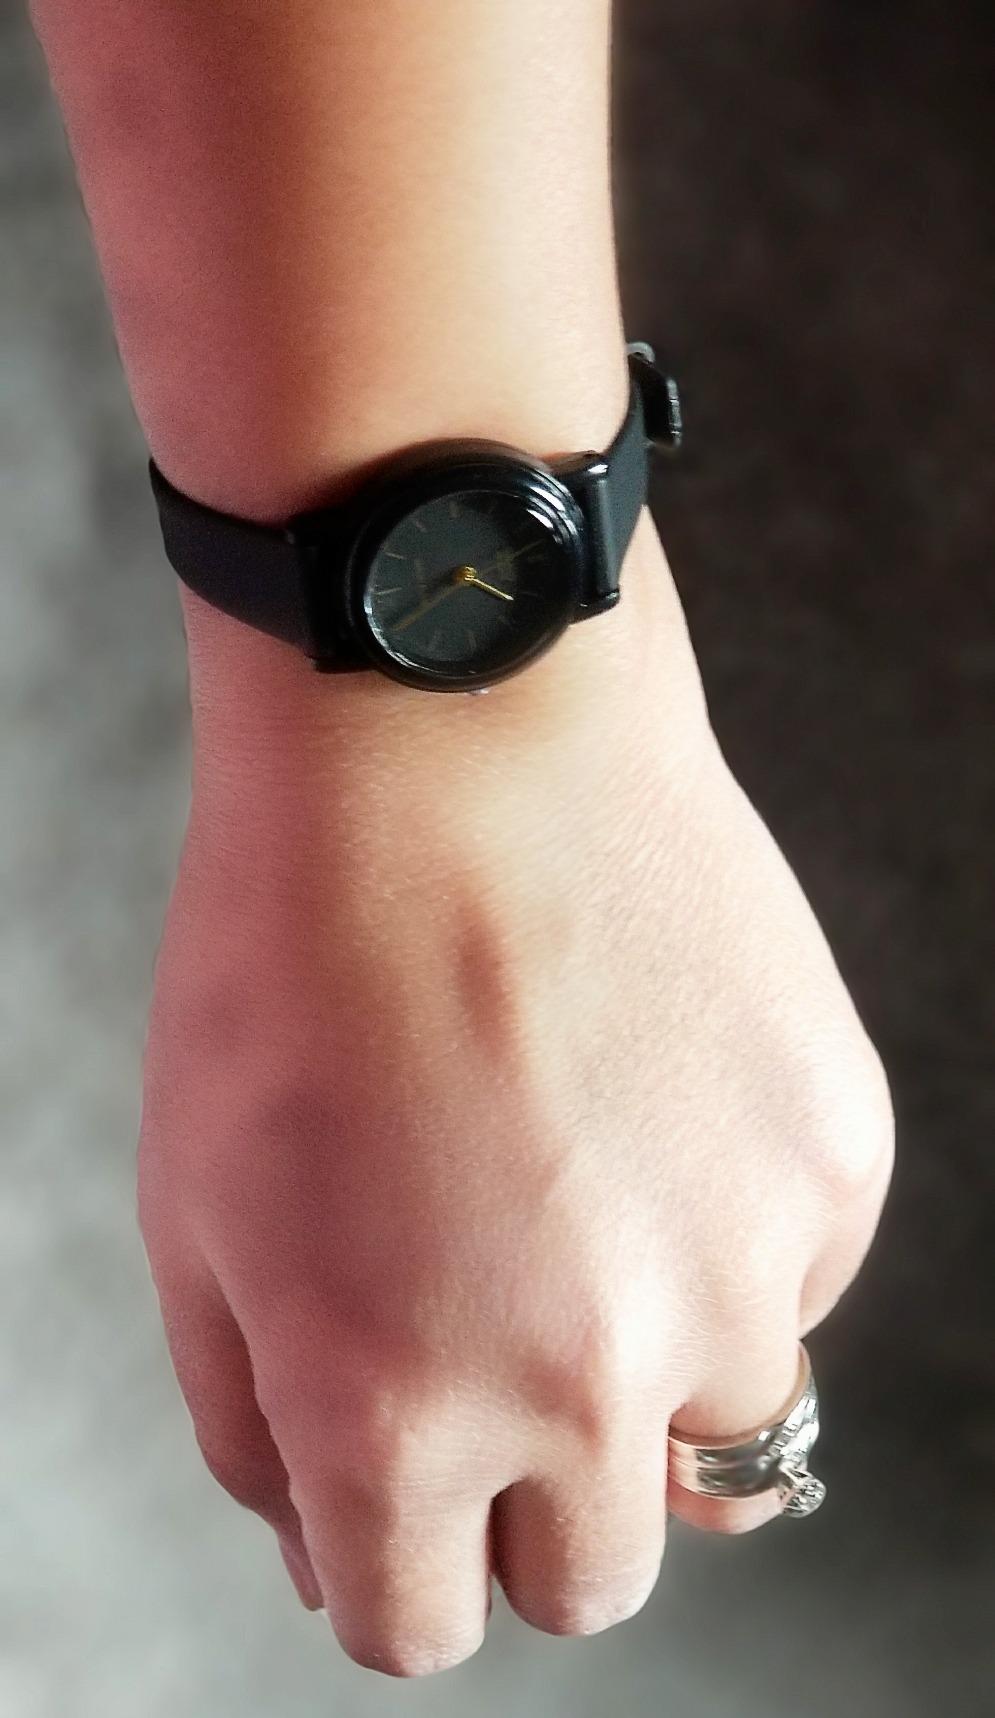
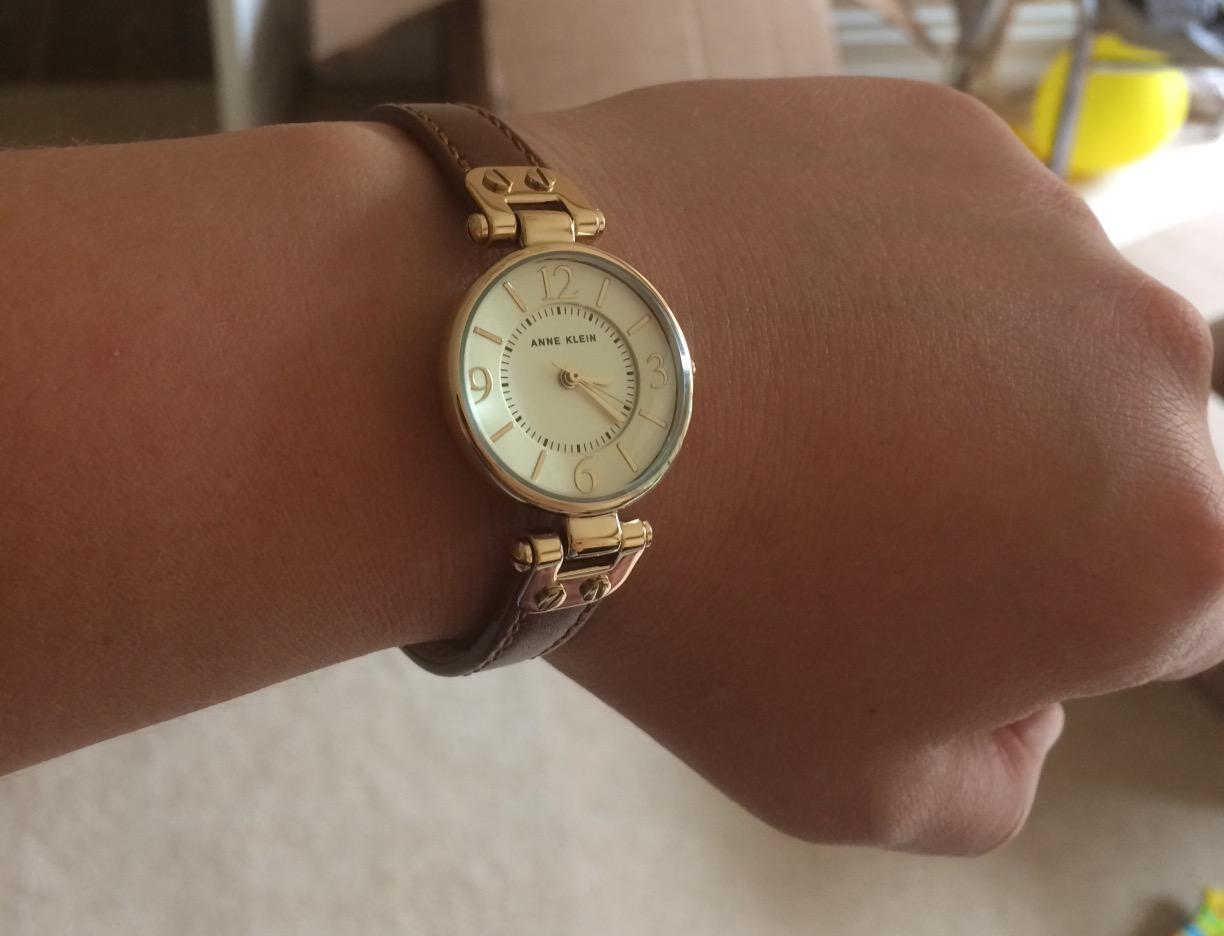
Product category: accessories_watch
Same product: no